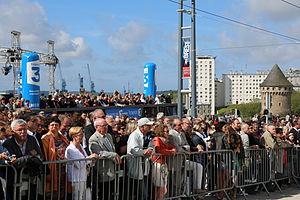
Le tramway de Brest, actuellement composé d'une seule ligne exploitée par RD Brest, fait partie du réseau Bibus. Il a été mis en service en 2012, marquant le retour de ce mode de transport dans la cité du Ponant après 68 ans d'absence.